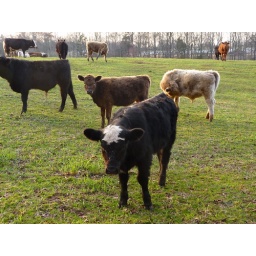
cows in the back field